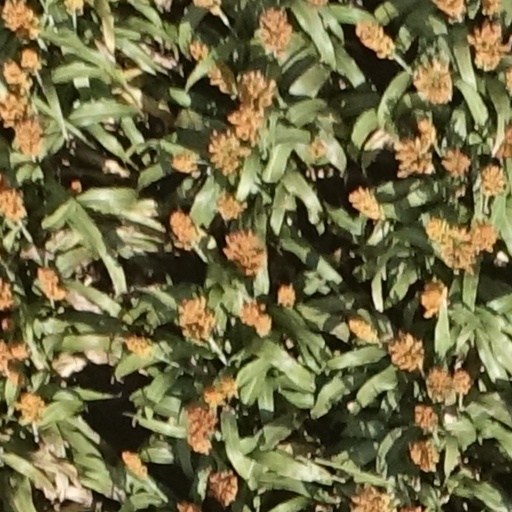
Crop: sorghum